Kevan Jones

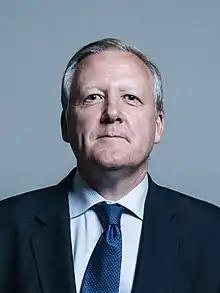
Official portrait, 2017

Kevan David Jones, Baron Beamish, (born 25 April 1964), is a British Labour Party politician who served as Member of Parliament (MP) for North Durham from 2001 to 2024. He has been a member of the House of Lords since 2024.